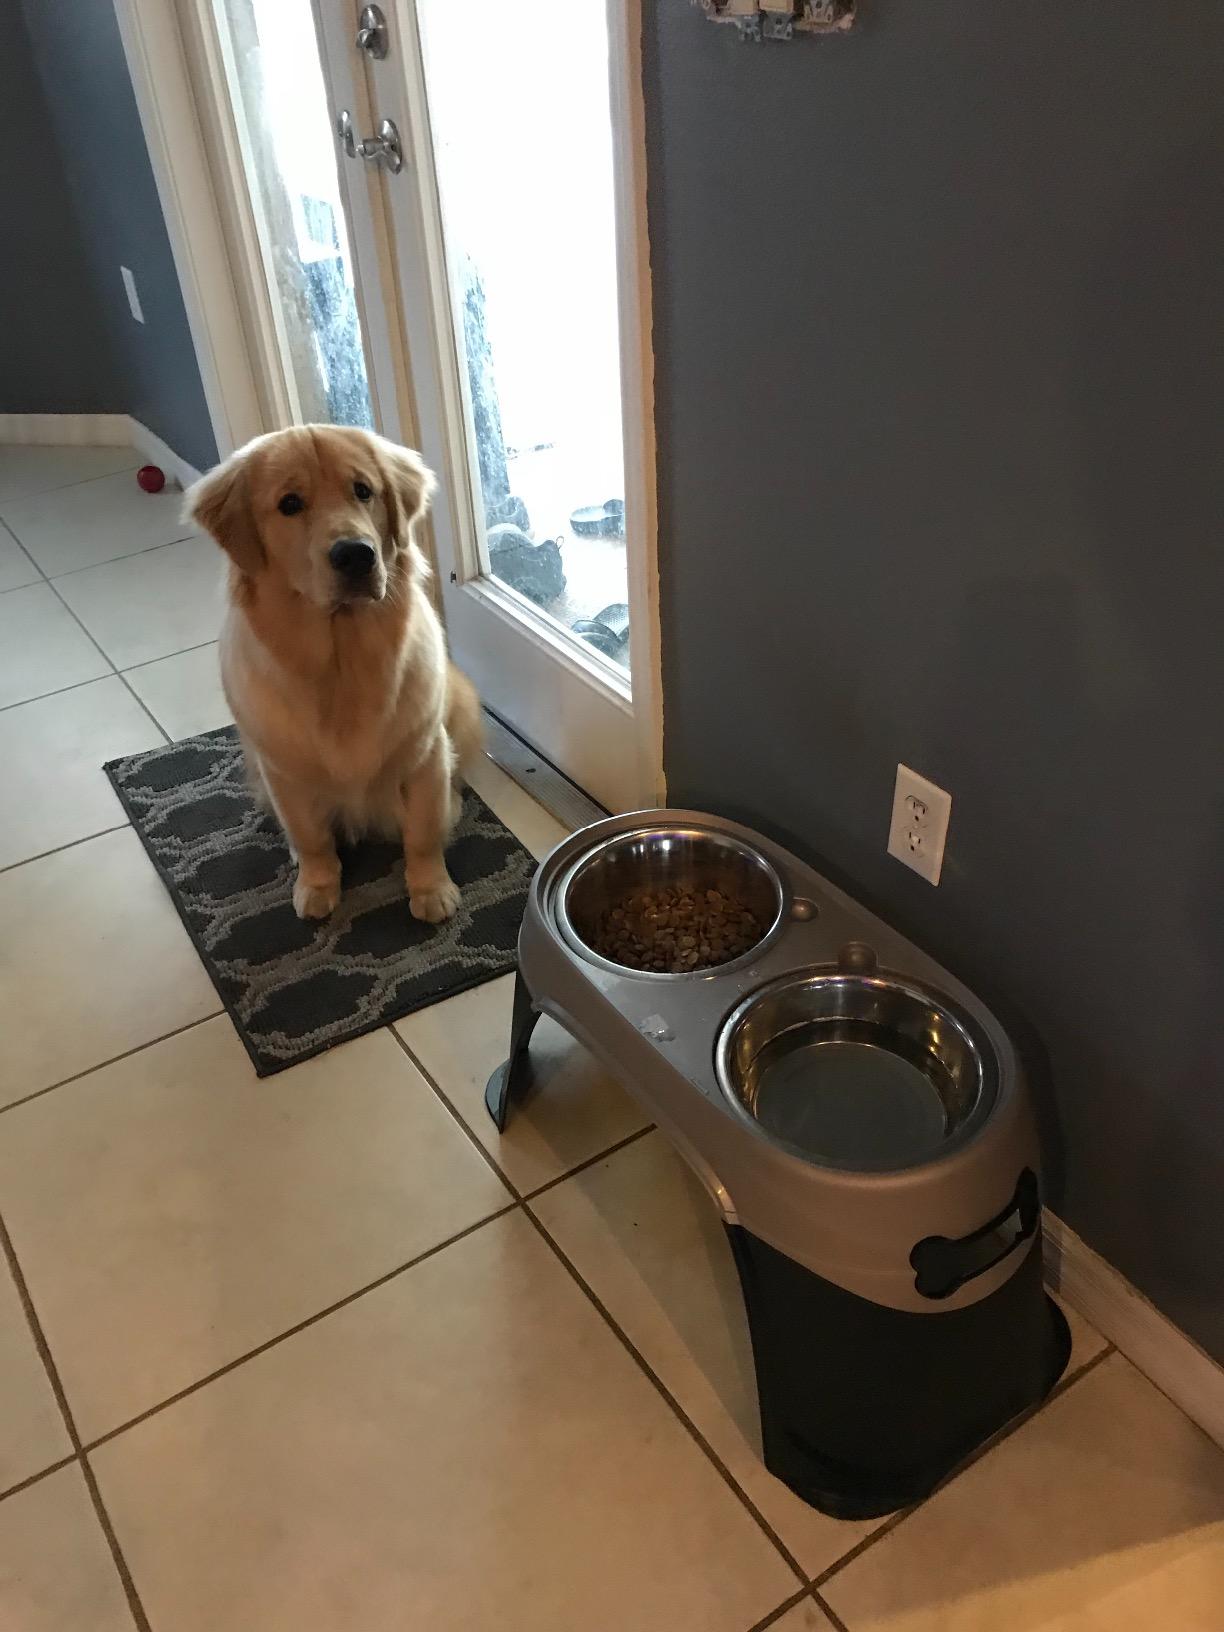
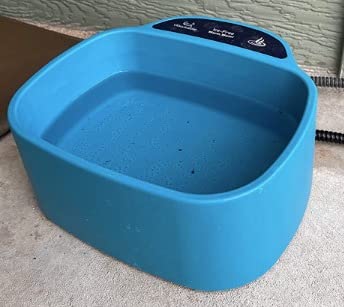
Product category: items_bowl
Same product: no